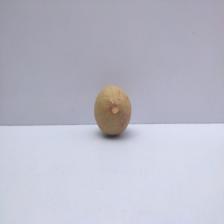
Size: Small